Carolina Gudiño Corro

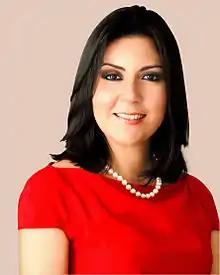

Luz Carolina Gudiño Corro (born 19 November 1981) is a Mexican politician from the Institutional Revolutionary Party (PRI). In the 2009 mid-terms she was elected to the Chamber of Deputies to represent Veracruz's 12th congressional district during the 61st Congress.